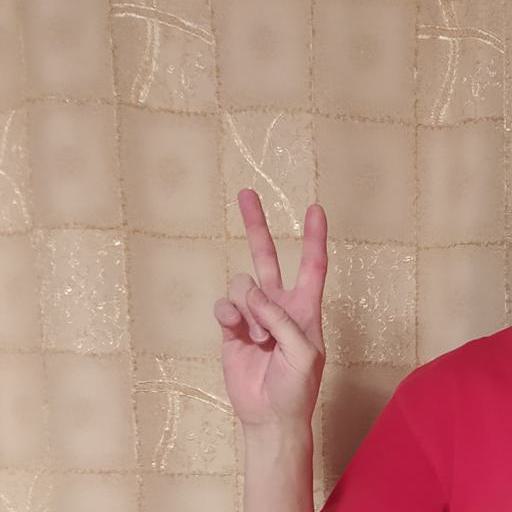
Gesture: peace